New Mexico State Road 120

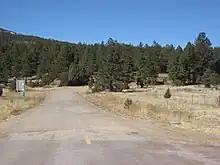
Near mile 12 where dirt meets asphalt

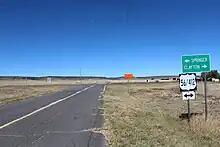
The eastern terminus of State Road 120 at US Route 56 & 412

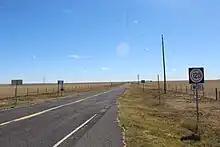
State Road 120 Westbound from its eastern terminus with US 56 & 412

After mile marker 12, the road continues southeastward passing the unpaved Los Le Febres turnoff on the right (to the west). At this point Manueles Creek on the left side of the road is joined by Wheaton Creek to form Ocate Creek, and the road follows Ocate Creek southeast with the Maxwell Land Grant on the left (NE) and the Mora Land Grant on the right (SW). The road then enters the community of Ocate where it intersects with Route 442. Leaving Ocate again alongside Ocate Creek, the road heads east twisting through the foothills of Los Naranjos Peak to the south in the Ocate Creek water gap into the community of Naranjos. From Naranjos the road leaves the Ocate Creek bed and heads almost straight southeast, passing numerous ranch roads, for to the town of Wagon Mound. out of Naranjos, the road passes the in elevation, La Chata Crater, on the left (NE). Just before the town the road turns east and still on the west side of Wagon Mound, it has its only interchange at its intersection with I-25 (exit 387). The road then crosses the intercontinental railroad tracks of the BNSF Railway. Within Wagon Mound the road heads east and is called Park Avenue. Leaving Wagon Mound, the road again passes numerous ranch roads heading east, past Los Mesas del Conjelon on the right (south), for about and then heading southeast another to its intersection with the Canadian River at mile post 64. The bridge over the river is long.